Attercliffe

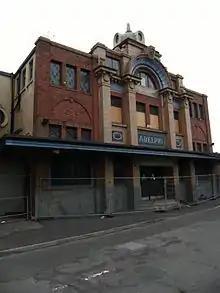
The former Adelphi Cinema

The Adelphi was an art deco cinema on Vicarage Road, built in 1920 by architect William C. Fenton. It is Grade II listed. The cinema closed in 1967, and the building was then used as a bingo hall under the name "Adelphi Bingo Club" and a nightclub. It is currently disused. In November 2022 Sheffield Council announced plans to redevelop the building for community use.